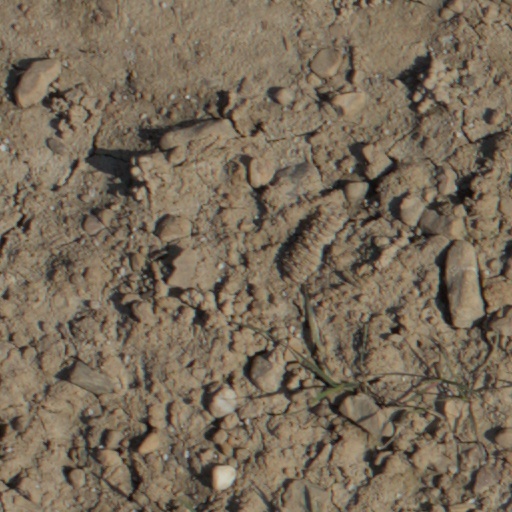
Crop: wheat